Montreal East Refinery (Shell Canada)

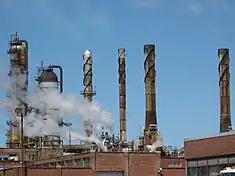
View of the Distillation of crude oil unit (now defunct) from the Sherbrooke East street

The Montreal East Refinery was an oil refinery located in Montreal East and formerly Shell Canada's largest refinery. In October 2010, refinery operations permanently ceased and the facility was subsequently converted into a storage terminal.